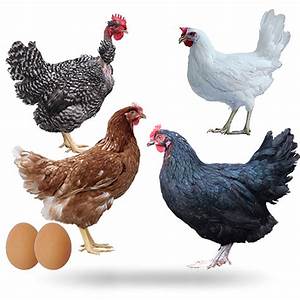
Label: chicken